Horse symbolism

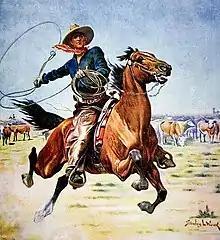
The image of the horse as a companion in adventure is part of Western culture. Here, a Texas cowboy as seen by Stanley L. Wood.

From a political and military point of view, the symbolism of the horse is above all used to enhance the power of its rider. This function is clearly visible in the abundant equestrian statuary, where the horse highlights a warrior or a man of power, particularly in the quadriga of Saint Mark. The horse is used to dominate both the environment and men on foot. In many cultures, the ability to organize horse races is seen as an assertion of political power.